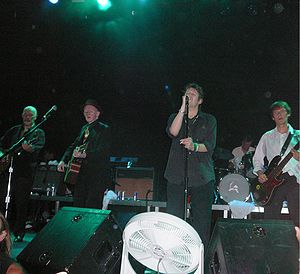
The Pogues
The Pogues til en koncert i 2006
"The Pogues var et irsk/engelsk keltisk punkband dannet i 1982. De opnåede international anerkendelse i 1980'erne og 1990'erne bl.a. for deres samarbejde med The Dubliners og sangen ""The Irish Rover"".